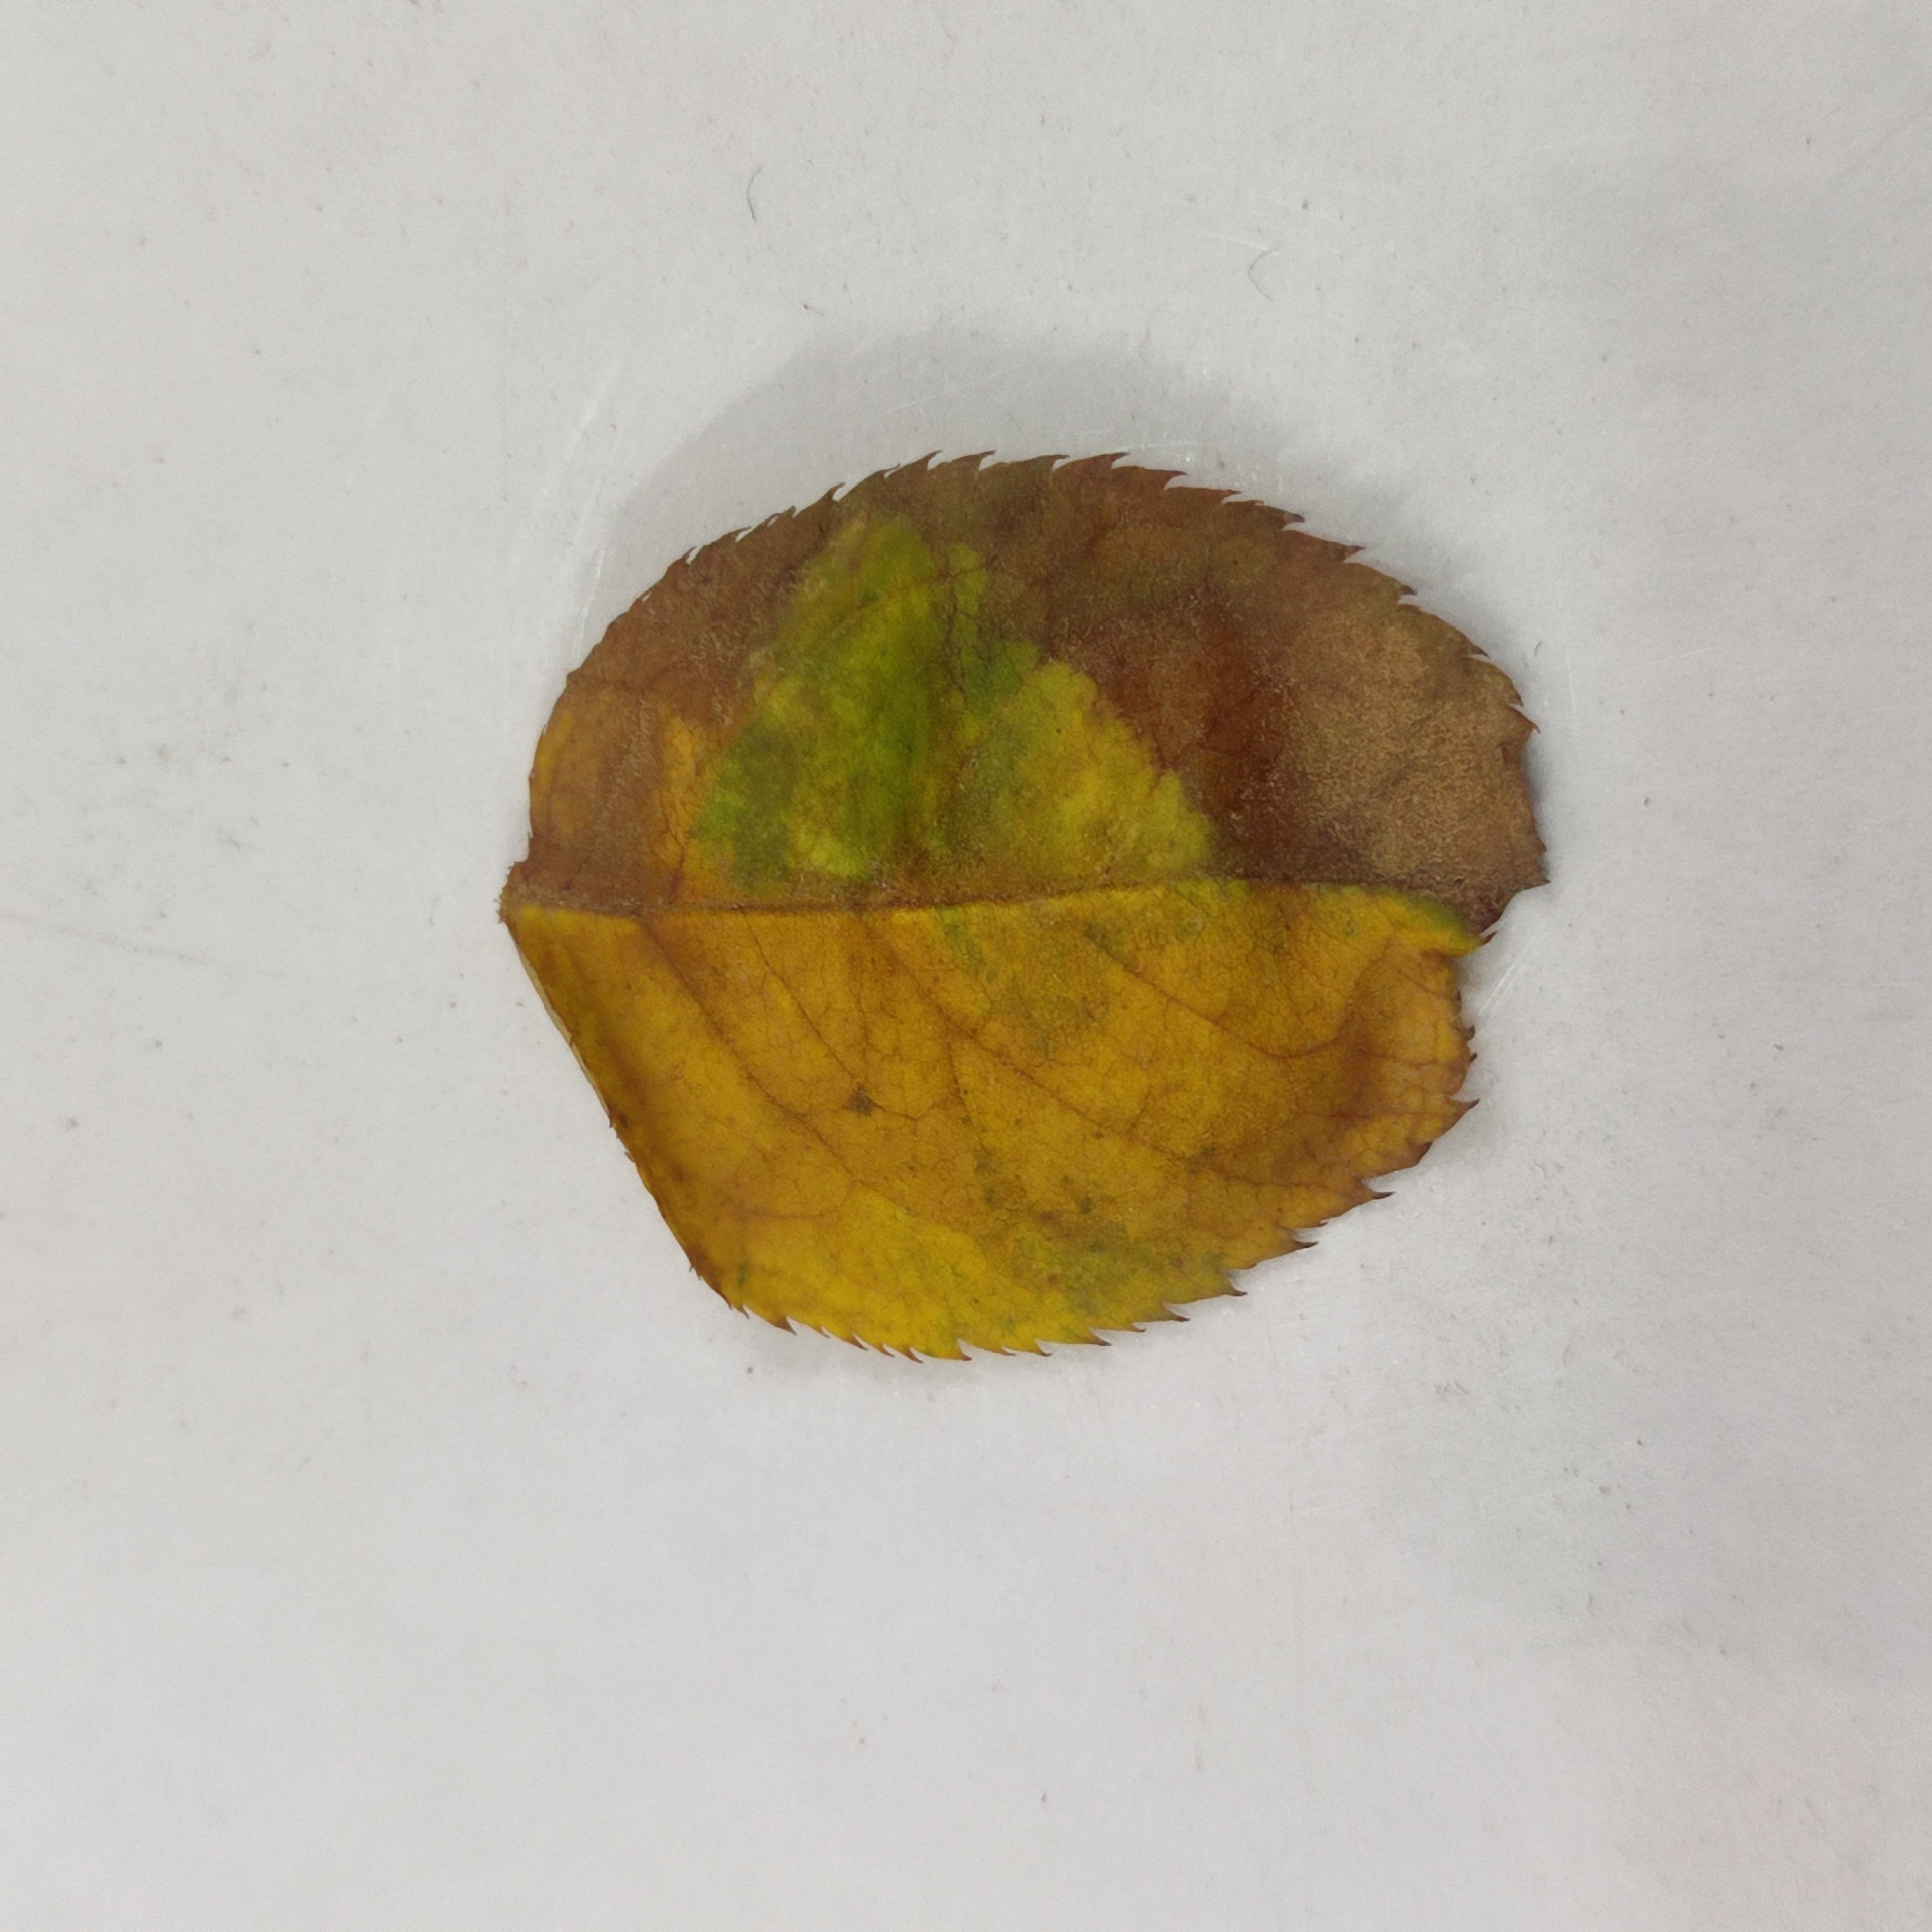
Label: Black Spot